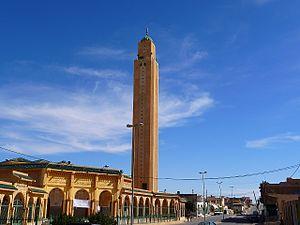
Giado ou Djādū est une ville de Libye et la capitale de la partie orientale du Djebel Nefoussa. Elle se situe dans la chabiya d'al Jabal al Gharbi, dans la région historique de la Tripolitaine. La population est d'environ 11 500 habitants.